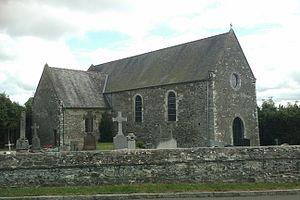
Église Saint-Pierre de La Luzerne
La Luzerne est une commune française, située dans le département de la Manche en région Normandie, peuplée de 76 habitants.